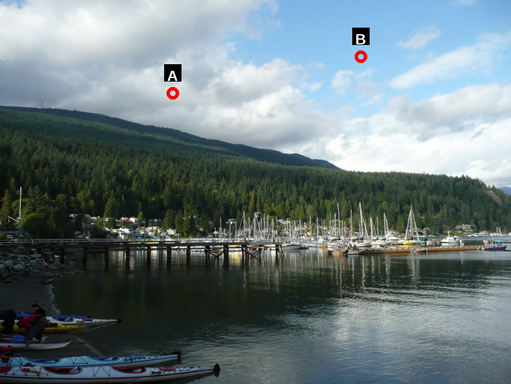
Question: Two points are circled on the image, labeled by A and B beside each circle. Which point is closer to the camera?
Select from the following choices.
(A) A is closer
(B) B is closer
Answer: B